Cuvette Centrale

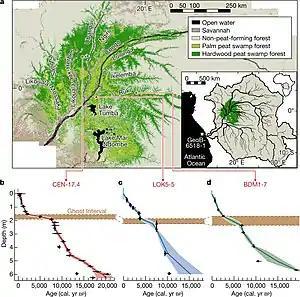
Map of Cuvette Centrale location in the Congo Basin. Three graphs portray the evolution of its peatland carbon content over the past 20,000 years, as reconstructed from three peat cores.

In 2017, it was discovered that 40% of the Cuvette Centrale wetlands are underlain with a dense layer of peat, which contains around 30 petagrams (billions of tons) of carbon. This amounts to 28% of all tropical peat carbon, equivalent to the carbon contained in all the forests of the Congo Basin. In other words, while this peatland only covers 4% of the Congo Basin area, its carbon content is equal to that of all trees in the other 96%. It was then estimated that if all of that peat burned, the atmosphere would absorb the equivalent of 20 years of current United States carbon dioxide emissions, or three years of all anthropogenic emissions.